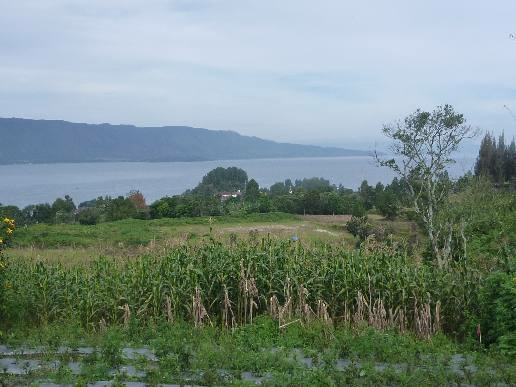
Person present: No